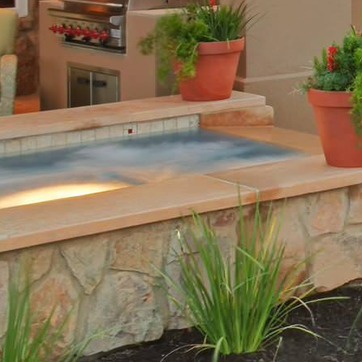
Material: tile